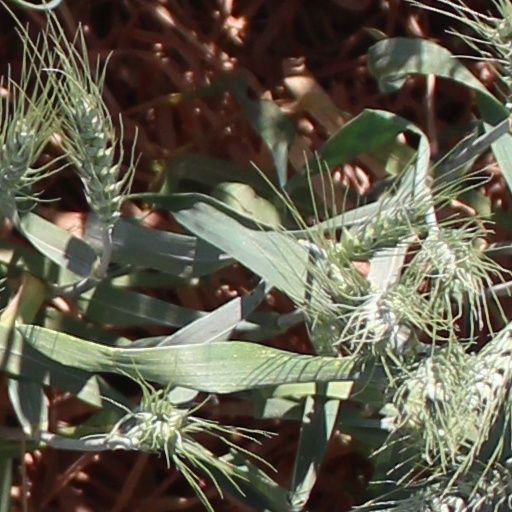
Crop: wheat